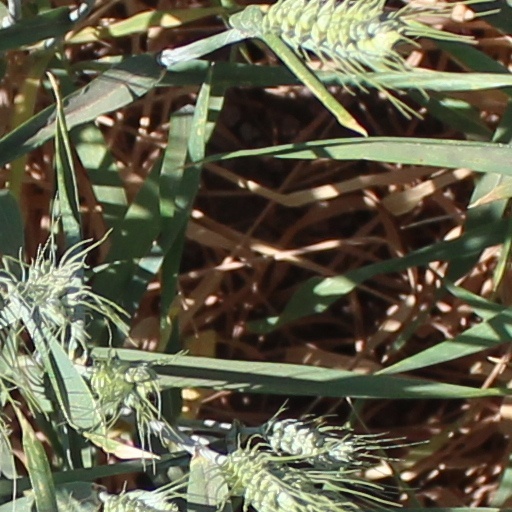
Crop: wheat